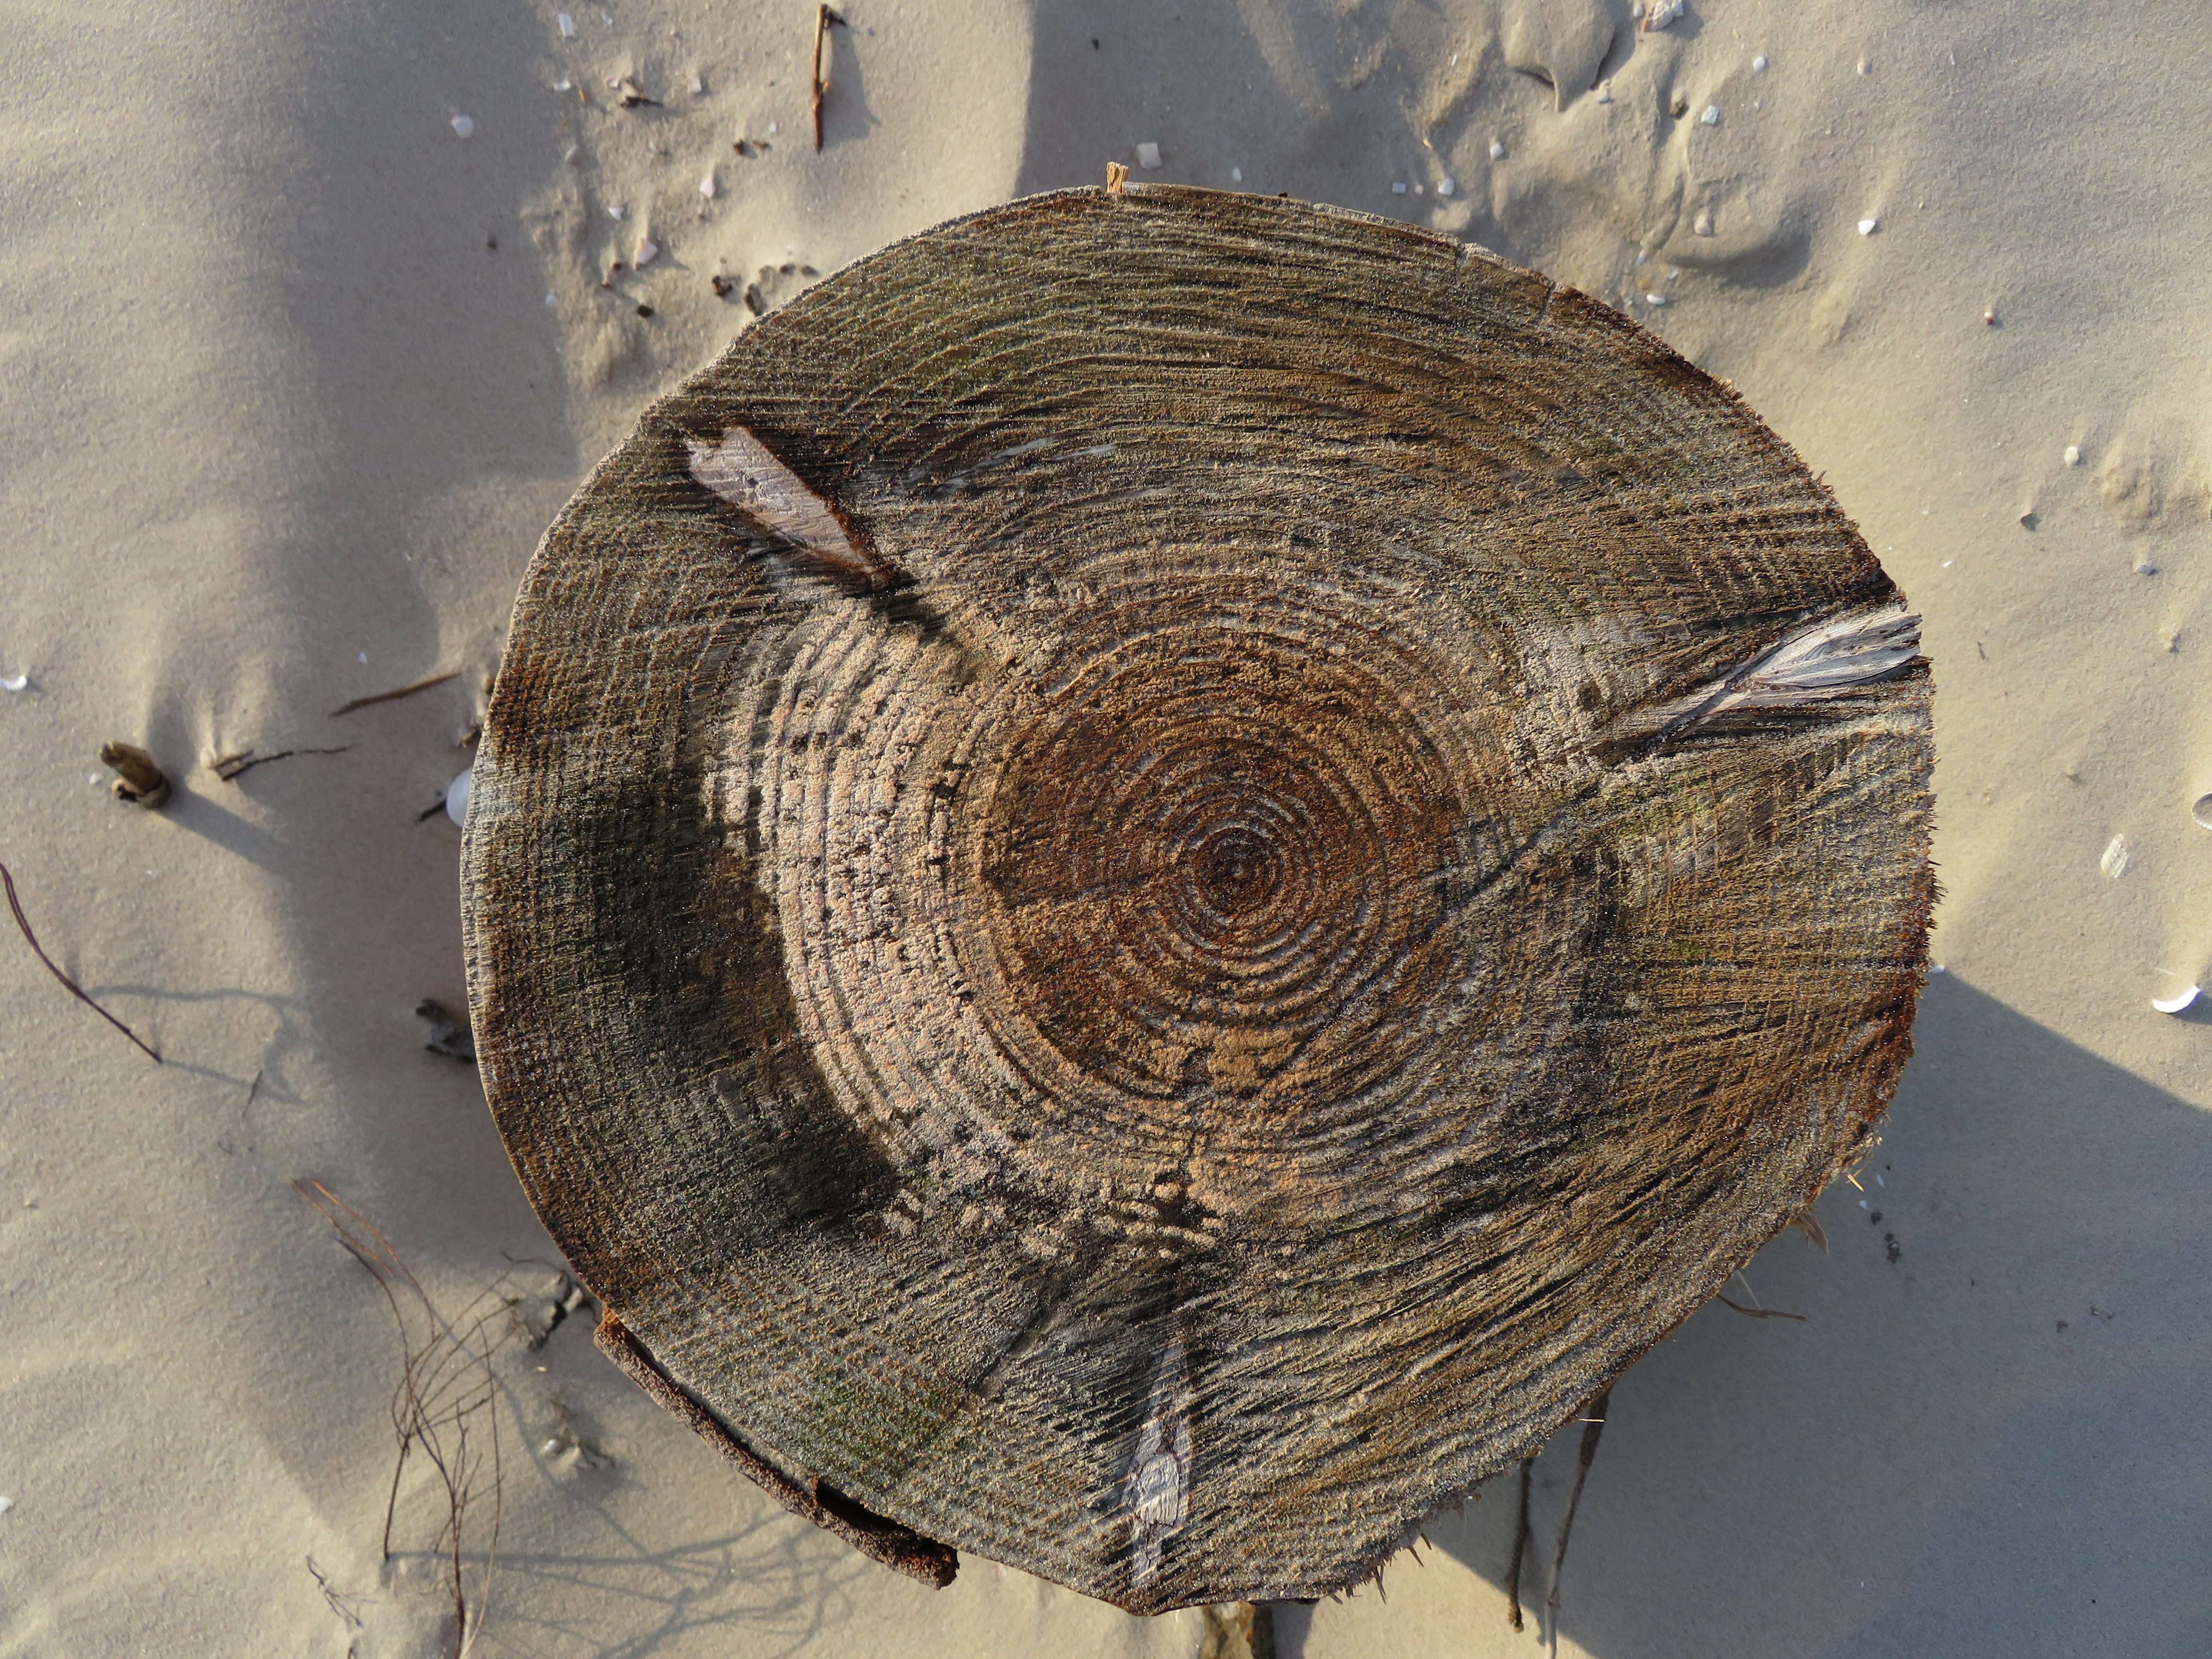
beach, tree, sand, structure, wood, trunk, coconut, tribe, age, tree stump, annual rings, sawed off, cross section, man made object